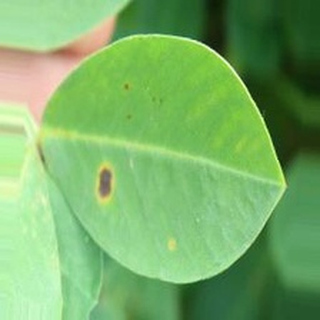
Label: groundnut_early_leaf_spot